Polaron

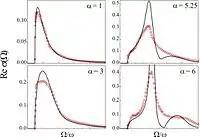
Fig. 3: Optical conductivity spectra calculated within the Diagrammatic Quantum Monte Carlo method (open circles) compared to the DSG calculations (solid lines).

The application of a sufficiently strong external magnetic field allows one to satisfy the resonance condition formula_46, which {(for formula_47)} determines the polaron cyclotron resonance frequency. From this condition also the polaron cyclotron mass can be derived. Using the most accurate theoretical polaron models to evaluate formula_48, the experimental cyclotron data can be well accounted for.